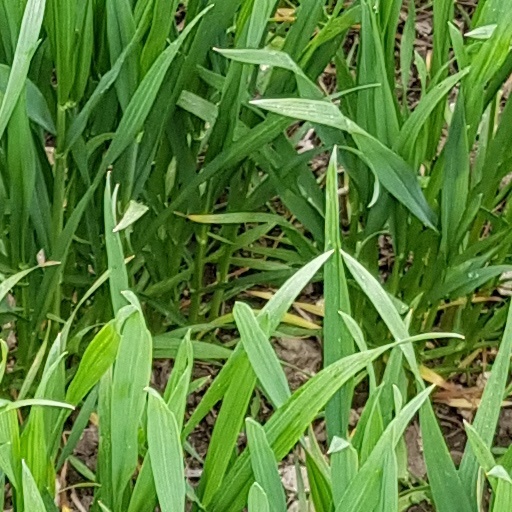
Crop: wheat